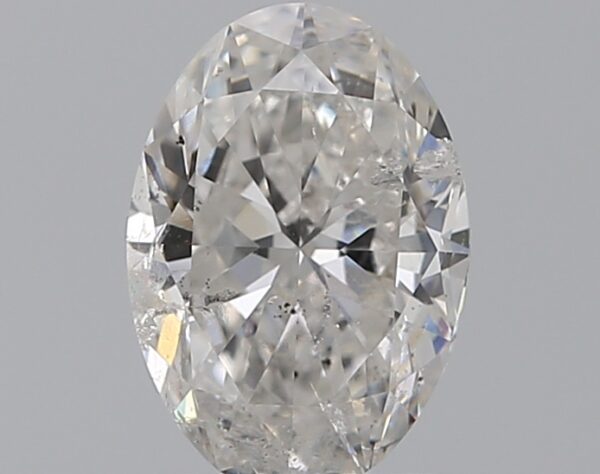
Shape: oval
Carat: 1.02
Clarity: SI2
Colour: F
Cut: VG
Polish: VG
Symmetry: VG
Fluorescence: VSL
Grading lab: IGI
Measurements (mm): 7.94 x 5.56 x 3.47